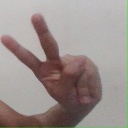
अक्षर: ऐ